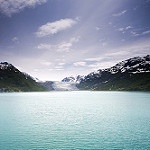
Label: glacier